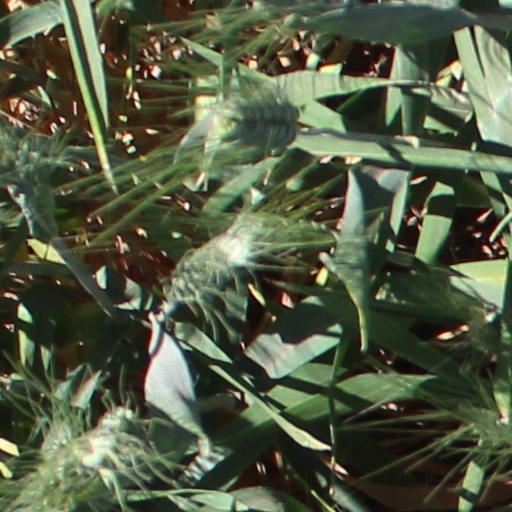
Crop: wheat